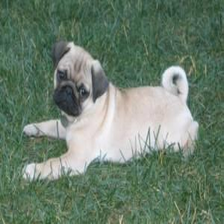
Species: dog
Breed: pug